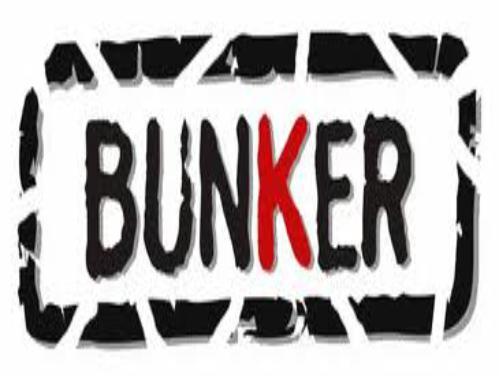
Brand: Bunker
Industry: Clothes